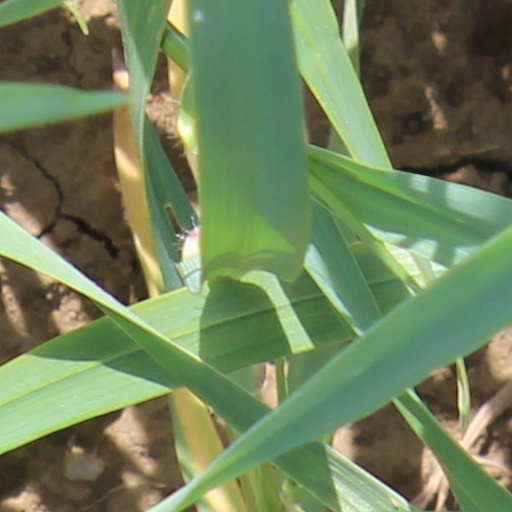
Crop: wheat